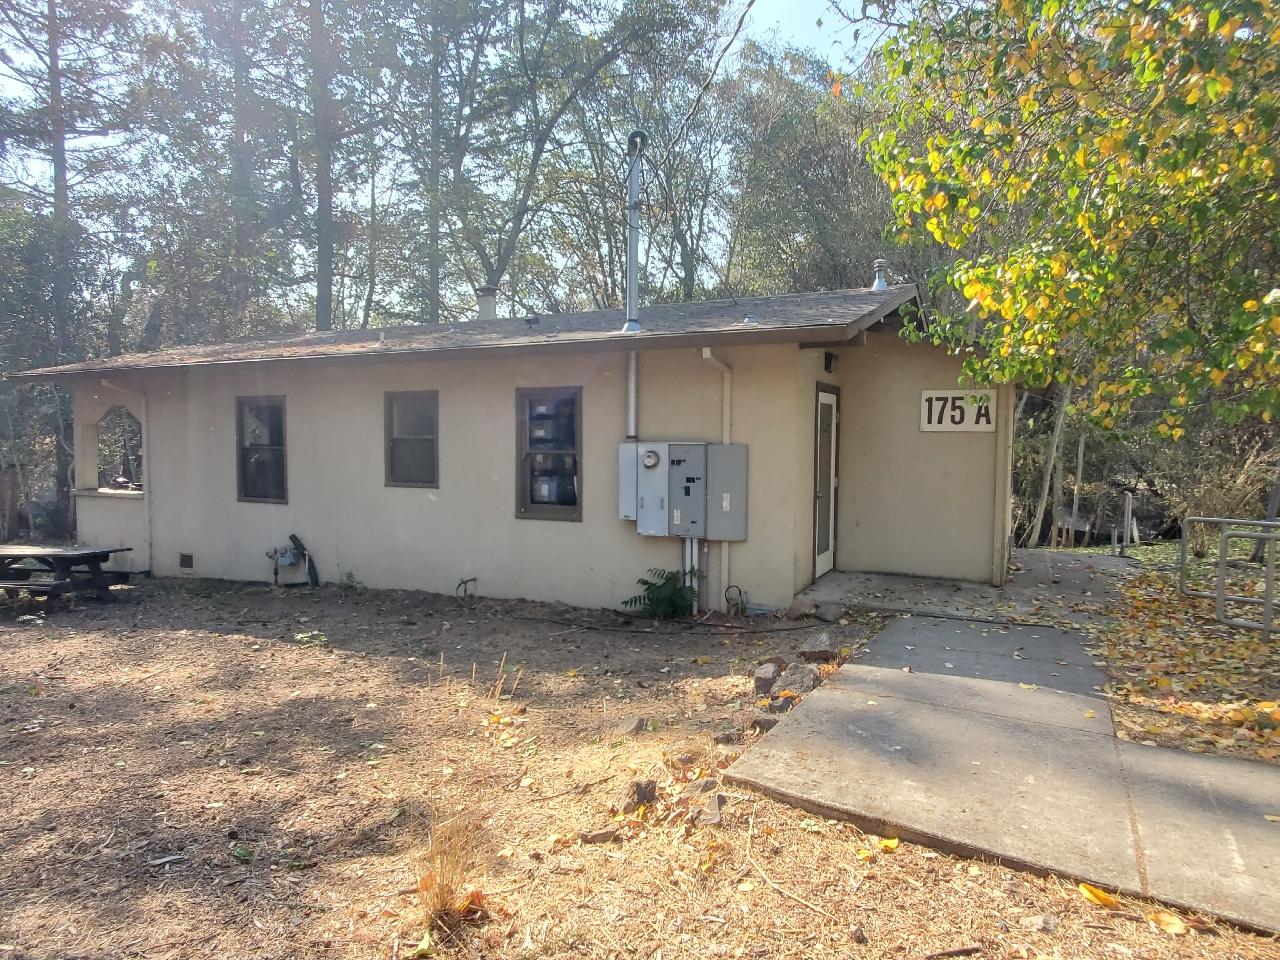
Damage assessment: no_damage